2006 crisis in Timor-Leste

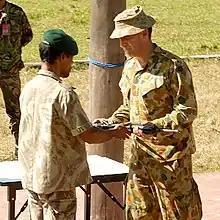
Rebel soldier Major Tara (left) hands over his weapon to Lieutenant Colonel Mick Mumford at a ceremony in the city of Gleno on 5 July.

Meanwhile the violence in Dili appeared to be subsiding, despite sporadic outbreaks, as international peacekeepers continued to secure the city. By 16 June, rebel soldiers were ready to hand in their weapons, in exchange for protection from the international military forces, following more than a week of negotiations. At camps in Gleno and Maubisse, rebels including Alfredo Reinado surrendered weapons, including several M16 rifles, which were then sealed in a shipping container. Brigadier Slater expressed doubts that all weapons would be handed in, but said that the presence of international forces around the rebel bases "will enable them to confidently enter into negotiations with the president and other members of the government."